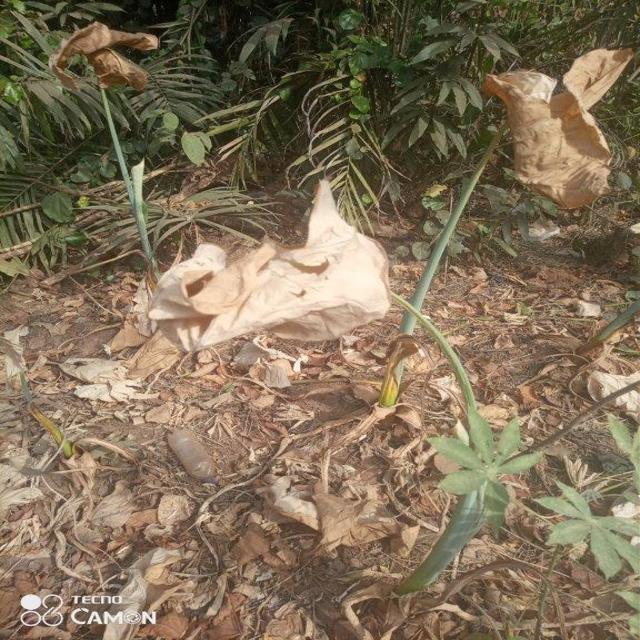
Label: Late_Blight